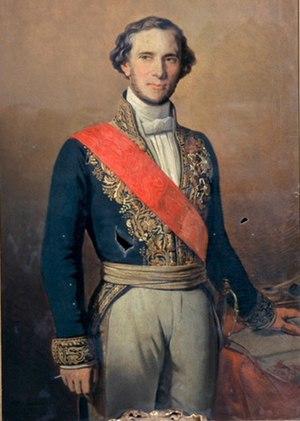
Jean-Martial Bineau est un homme politique français, né le 18 mai 1805 à Gennes et mort le 8 septembre 1855 à Chatou.